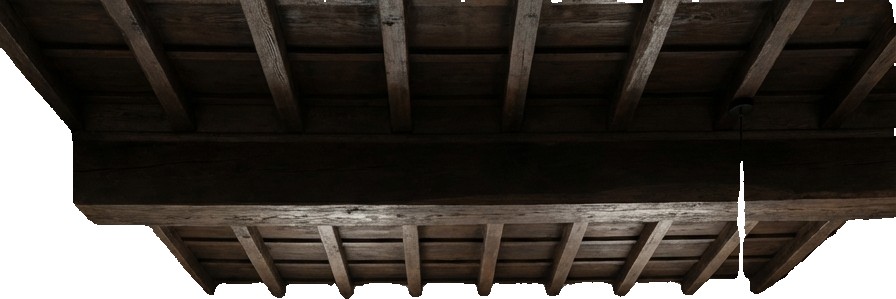
Surface category: ceiling